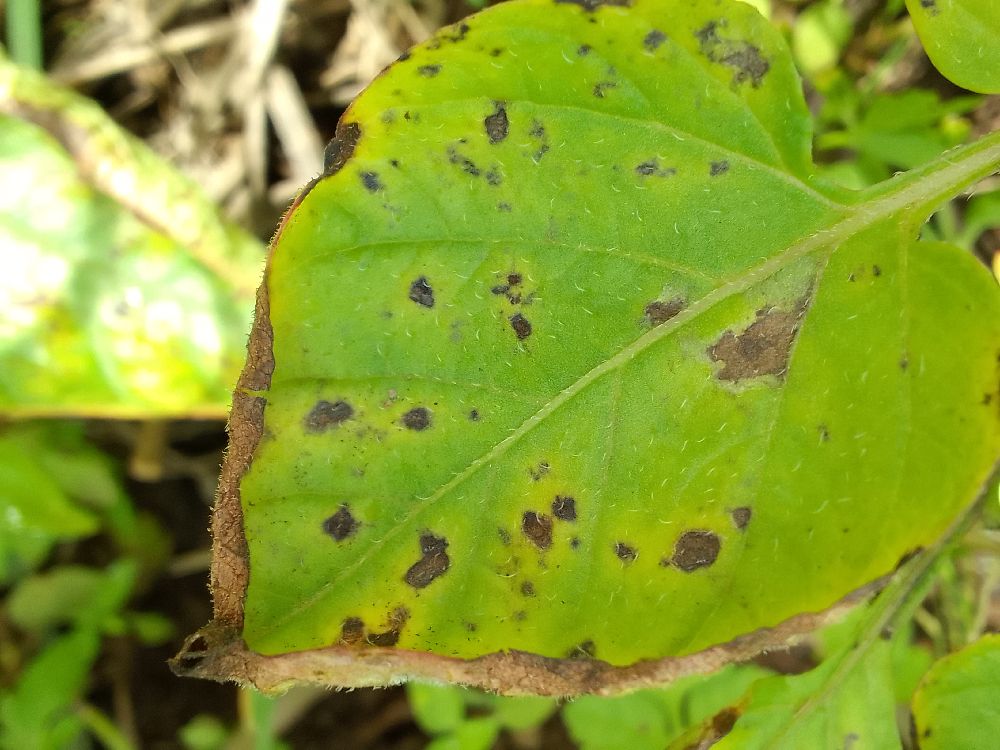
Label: Early blight